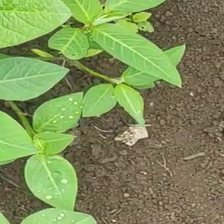
Weed species: Moti_dudhi(Euphorbia_geneculata_L)